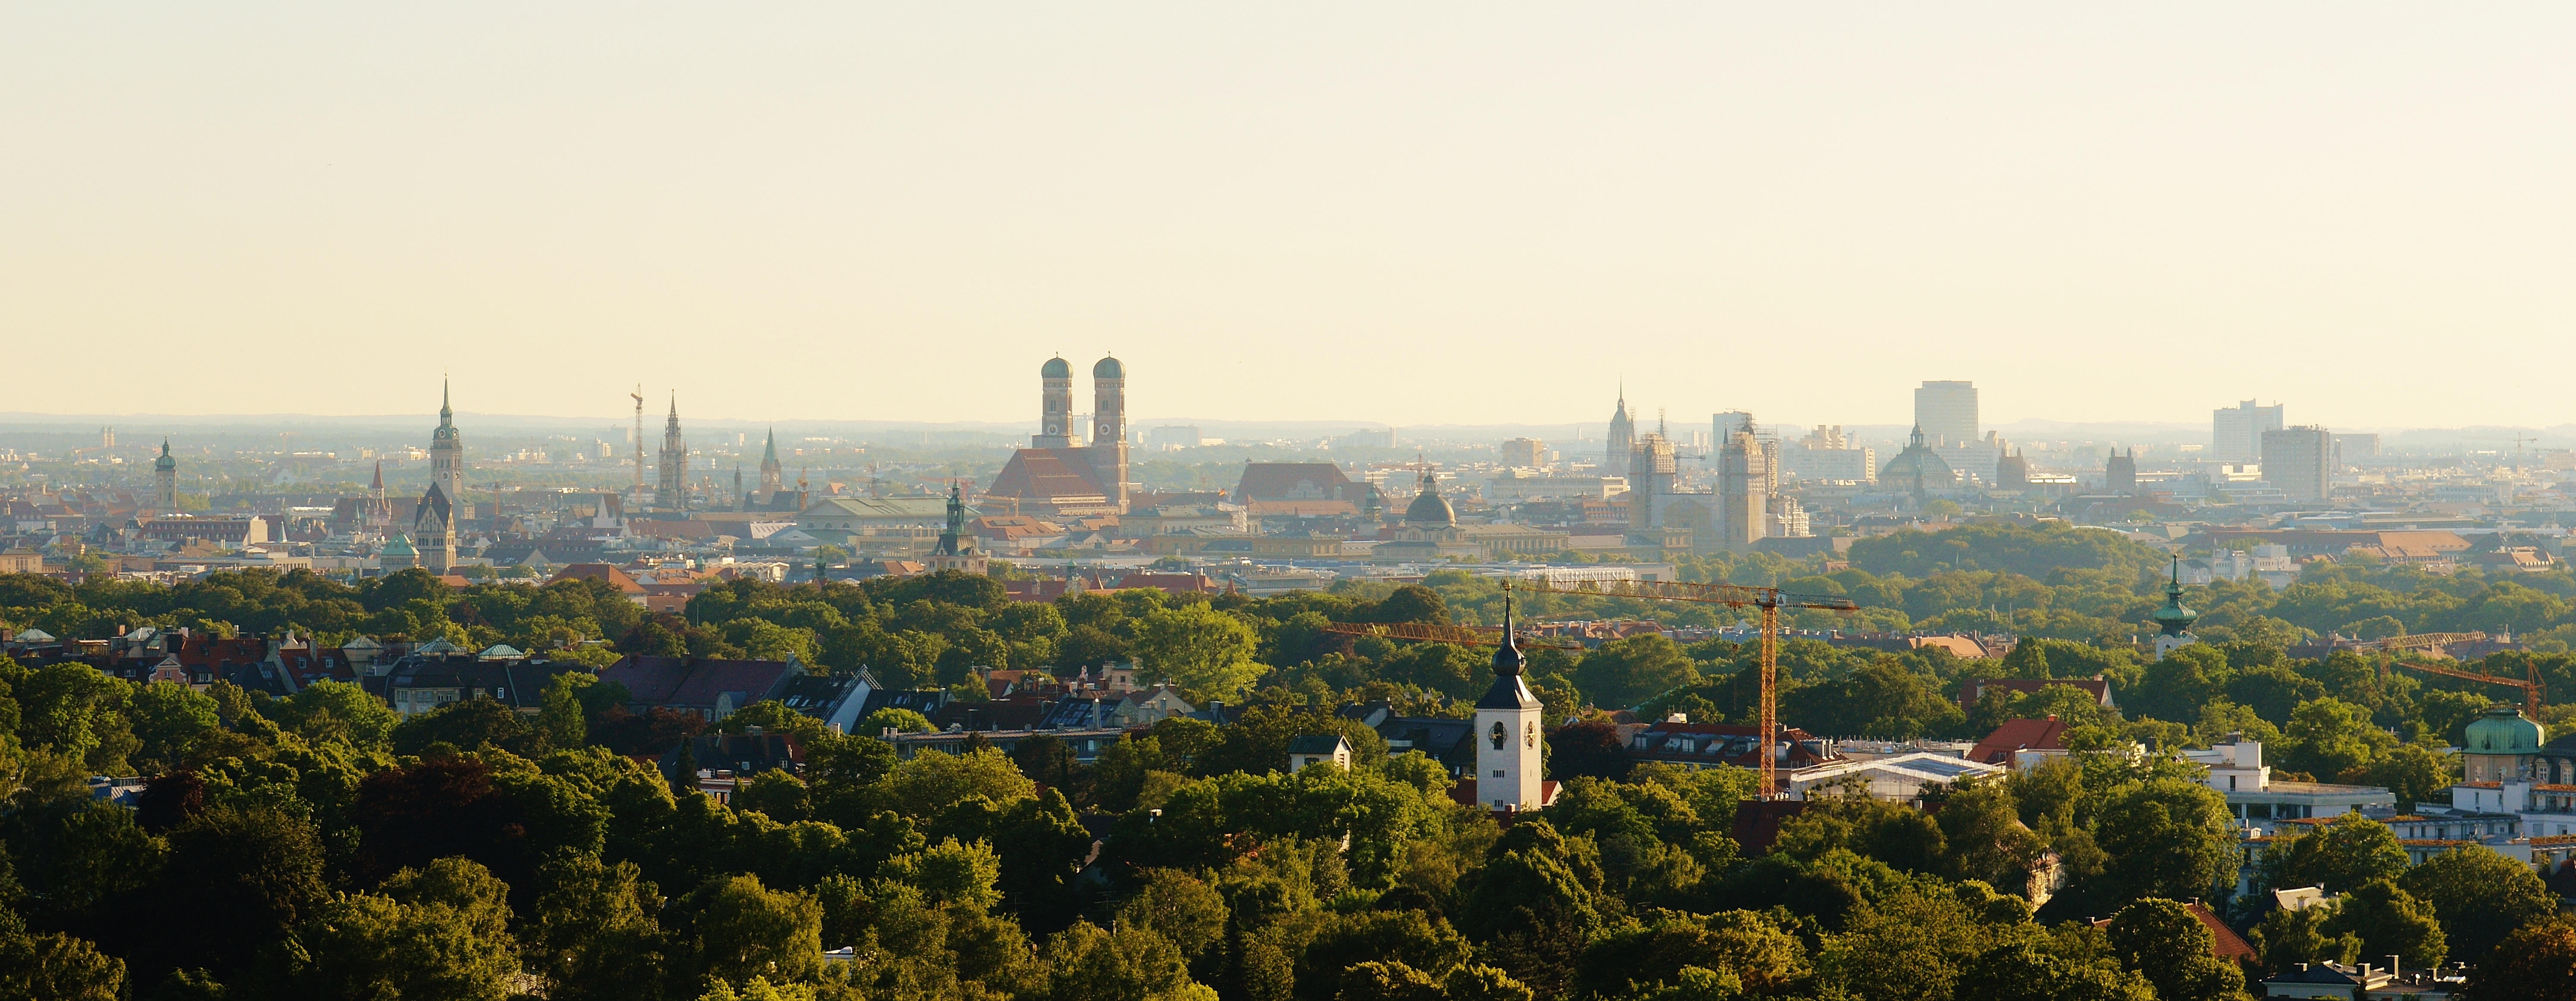
tree, horizon, skyline, photography, town, building, city, skyscraper, cityscape, panorama, downtown, tower, landmark, church, towers, bavaria, munich, frauenkirche, state capital, residential area, atmospheric phenomenon, human settlement